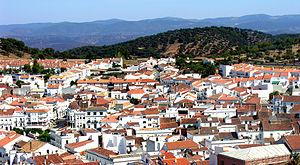
Aracena est une commune de la province de Huelva dans la communauté autonome d'Andalousie en Espagne.